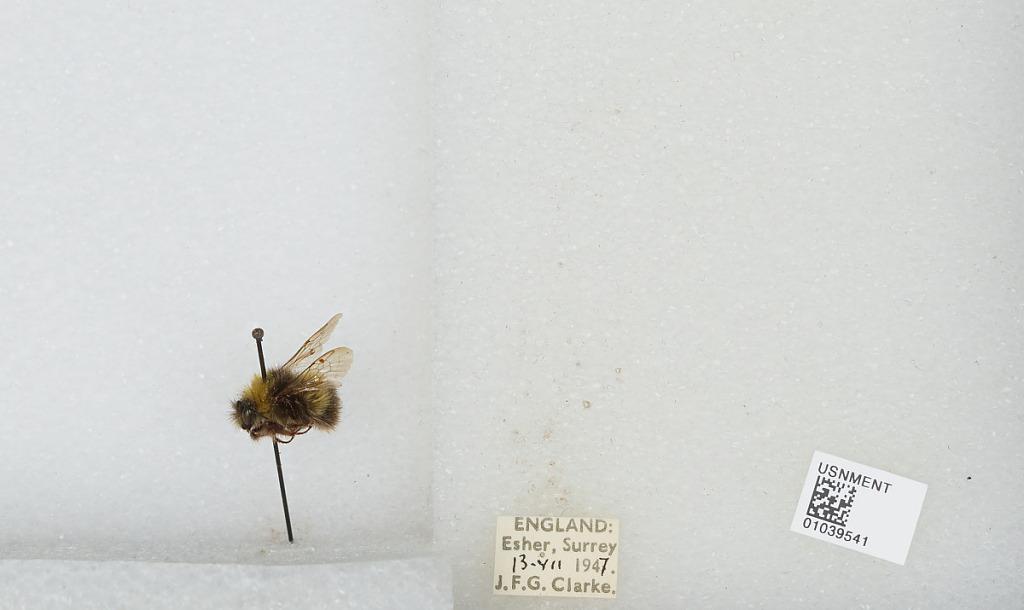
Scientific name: Bombus (Pyrobombus) pratorum (Linnaeus)
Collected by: J. Clarke
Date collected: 1947-7-13
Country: United Kingdom
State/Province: England
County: Surrey
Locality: Esher
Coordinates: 51.3691, -0.365